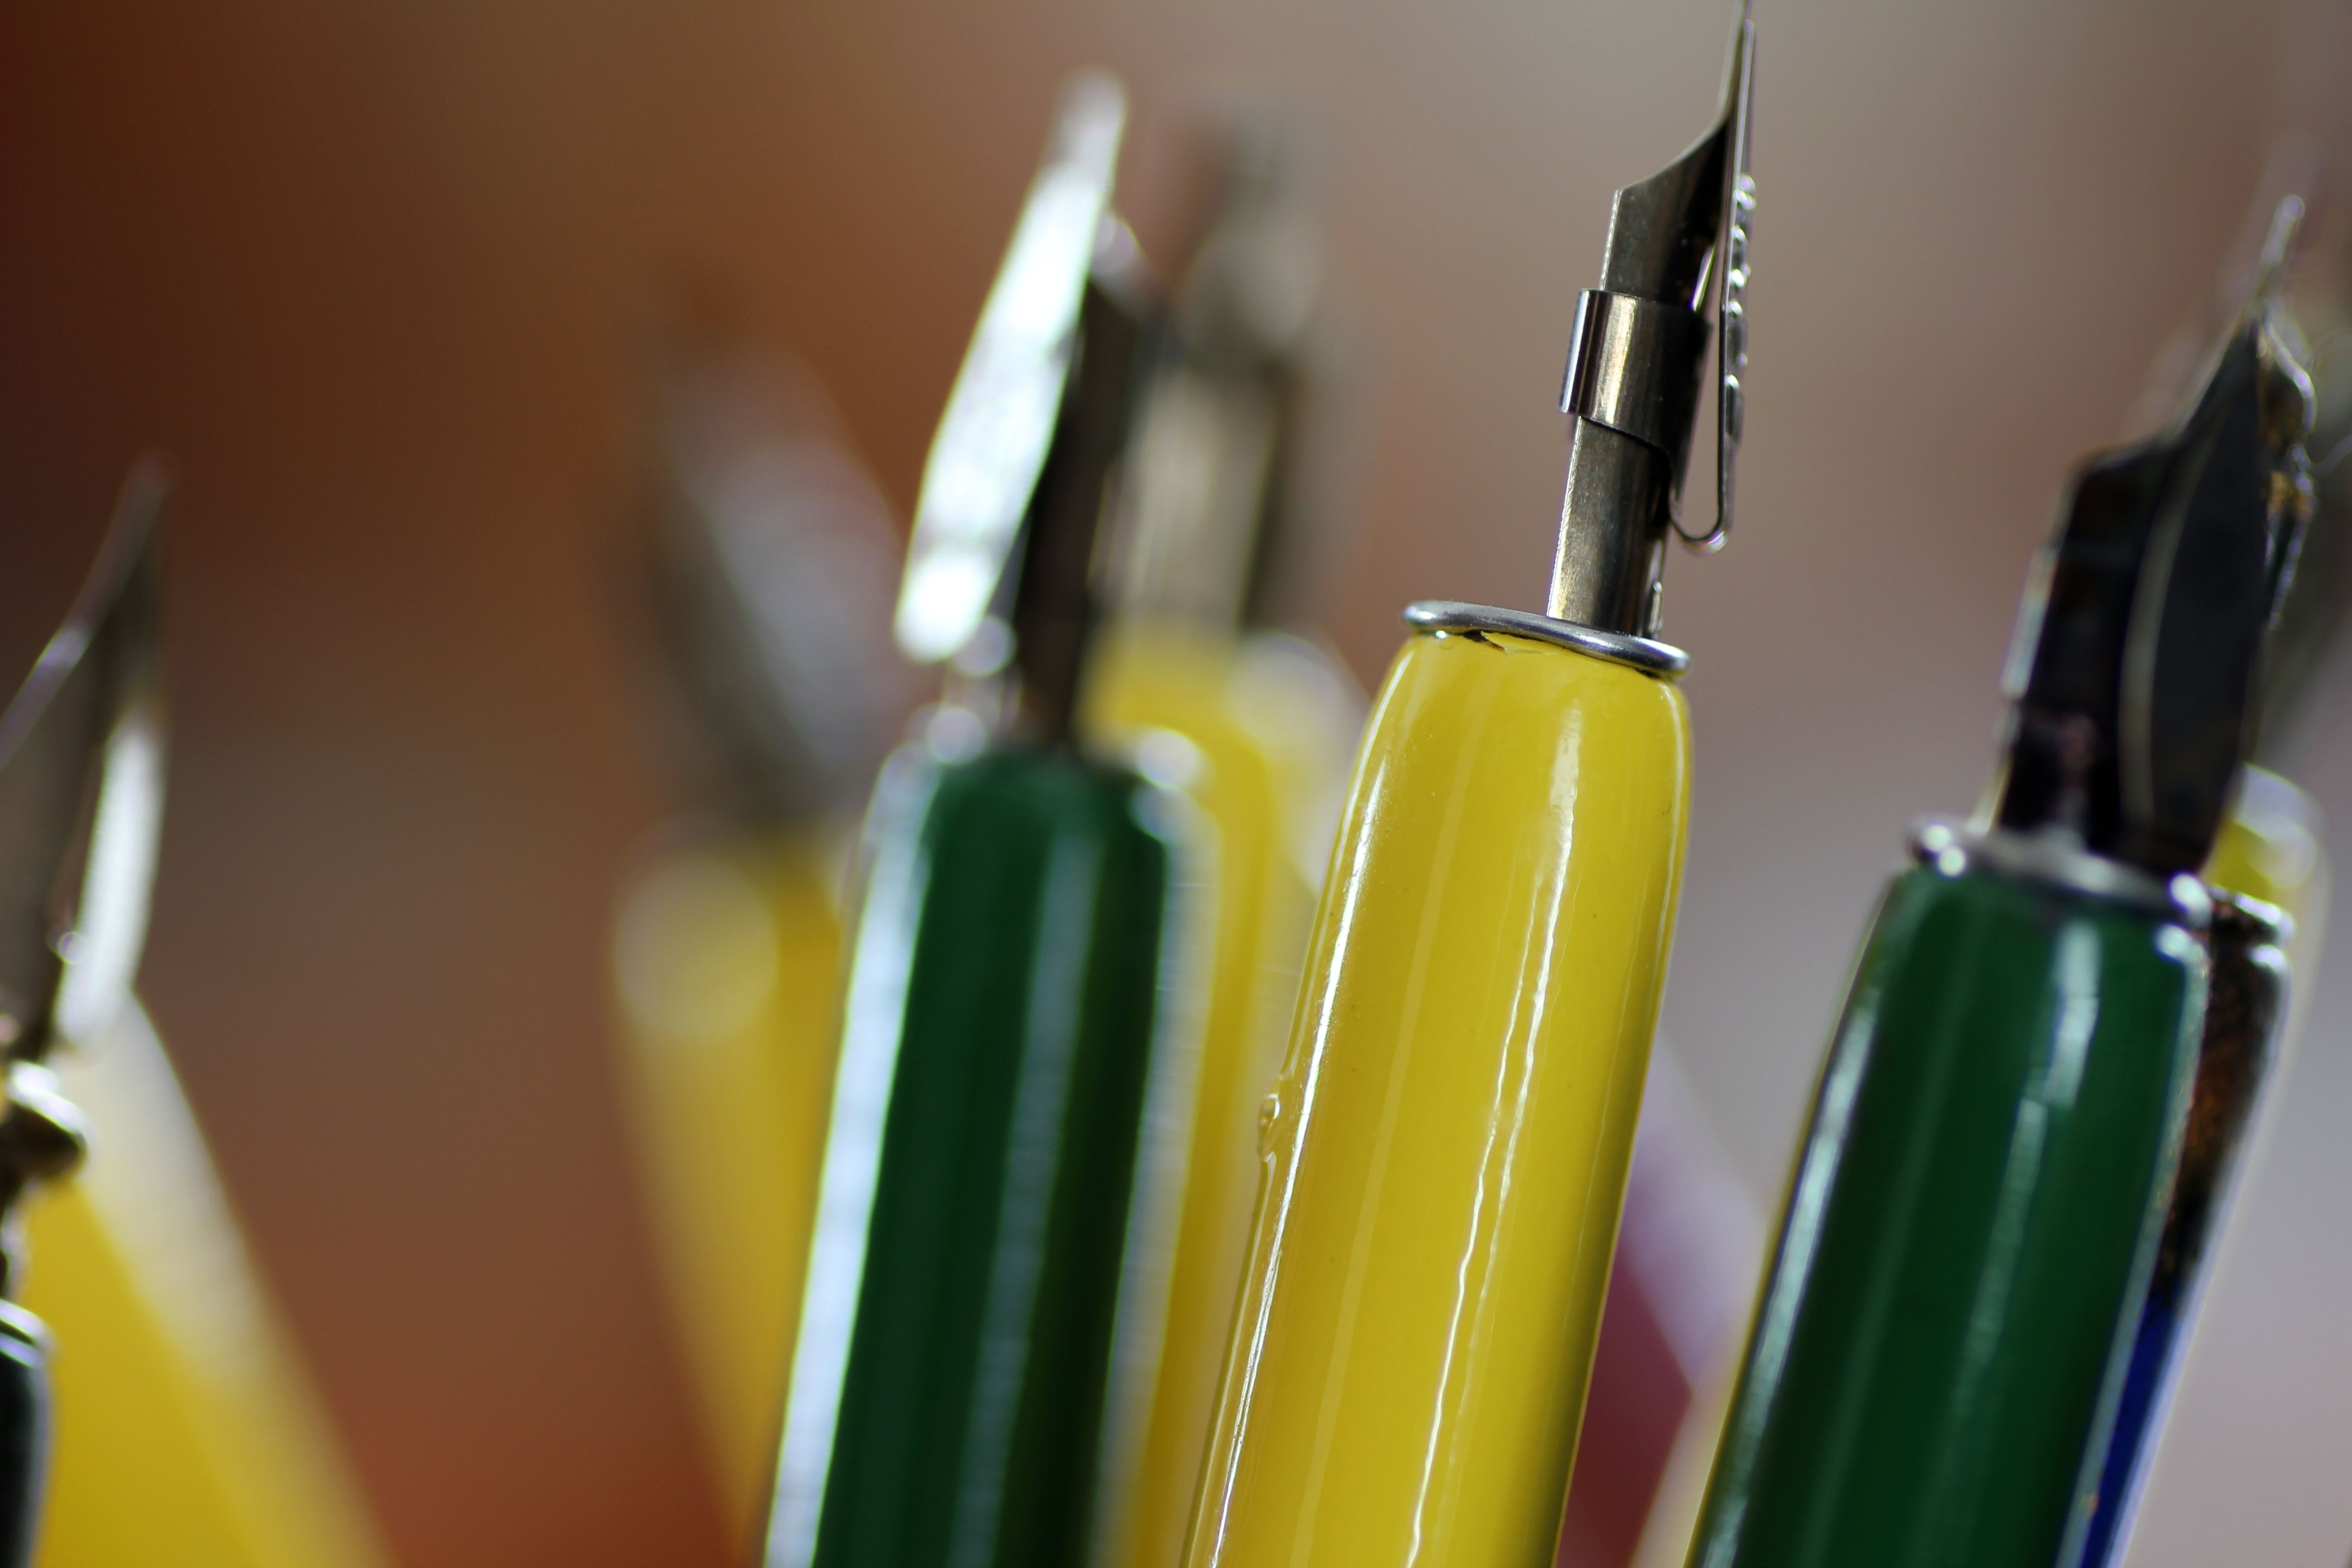
hand, flower, pen, spring, green, color, yellow, nail, calligraphy, leave, marko